Heather Day

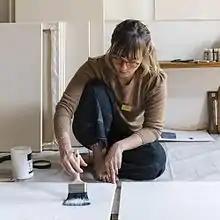
Heather Day photographed in 2017.

Heather Day grew up in Hawaii and along the East Coast of the United States. She graduated from the Maryland Institute College of Art in 2012 with a Bachelor of Fine Arts degree in Painting. Following graduation, she moved to San Francisco to expand her studio practice. Day now lives and works in Southern California.